Nemra (band)

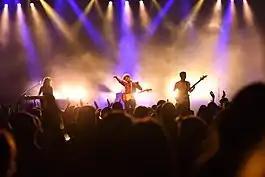
Nemra: Platform 27.08.2022

On April 22, Nemra's live concert at Dalma Garden Mall made a start on WWF's project "Join the Planet".